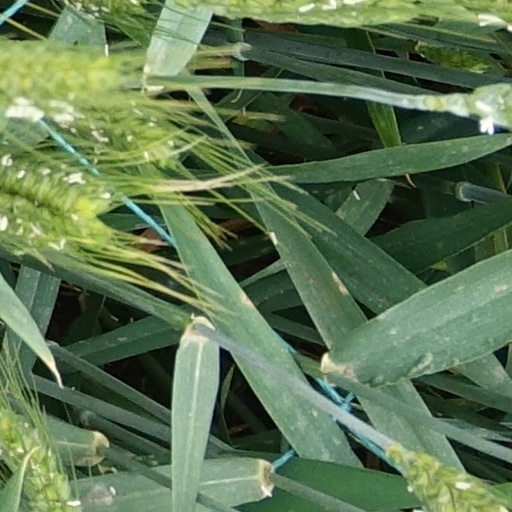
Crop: wheat